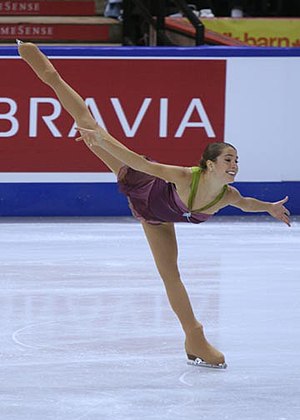
Kunstskøjteløb / Elementer i kunstskøjteløb / Trinsekvenser
Alissa Czisny (USA) udfører en spiralsekvens ved Skate Canada 2008
Kunstskøjteløb er en sportsgren beslægtet med dans. Kunstskøjteløb deles op i disciplinerne figurløb, friløb og isdans. Friløb og isdans kan foregå med en skøjtepartner.